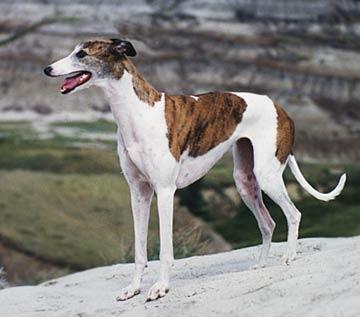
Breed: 210-n000006-Ibizan_hound